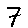
Label: 7